Byzantine–Venetian treaty of 1268

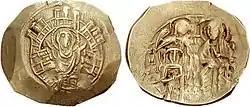
of Michael VIII Palaiologos

The treaty quickly bore fruit for the Byzantine emperor: in September 1269, Charles of Anjou sent the Achaean knight Erard d'Aunoy and the abbot of Monte Cassino, Bernard Ayglerius, as envoys to Venice to enlist the Republic in his designs against Palaiologos, but the Doge declined, citing the truce. The Venetian stance reflected both their satisfaction, for the time being, with having again secured commercial access in the Byzantine Empire, as well as their disquiet at Charles' policies in the Adriatic, including a recent agreement with Hungary, which had been Venice' traditional rival over control of Dalmatia. In 1272, as the truce neared its expiration, envoys from Charles, Baldwin, and Palaiologos were all present in Venice. The Byzantine ambassadors brought with them 500 Venetian prisoners, apparently seized in Euboea during the campaigns of the Byzantine admiral Alexios Doukas Philanthropenos against the Lombard lords of Negroponte in the previous years; despite the truce between Venice and Byzantium, they had been crewing the Lombards' galleys. Amidst the intense diplomatic manoeuvring, including repeated warnings by Pope Gregory X not to renew the truce, the Doge preferred to cautiously wait out developments; accordingly the truce remained tacitly in force, even if it was not officially renewed. It is possible that the 1268 treaty was also renewed after 1273, whether through annual extensions or a complete new treaty that has not survived. These renewals may have introduced a clause on reparations, which was included in the later 1277 treaty.